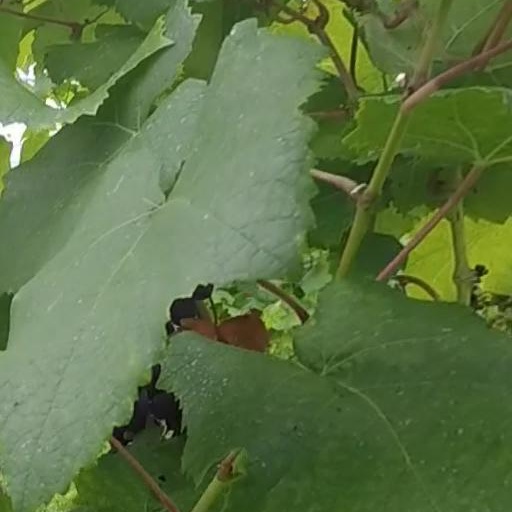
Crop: grape